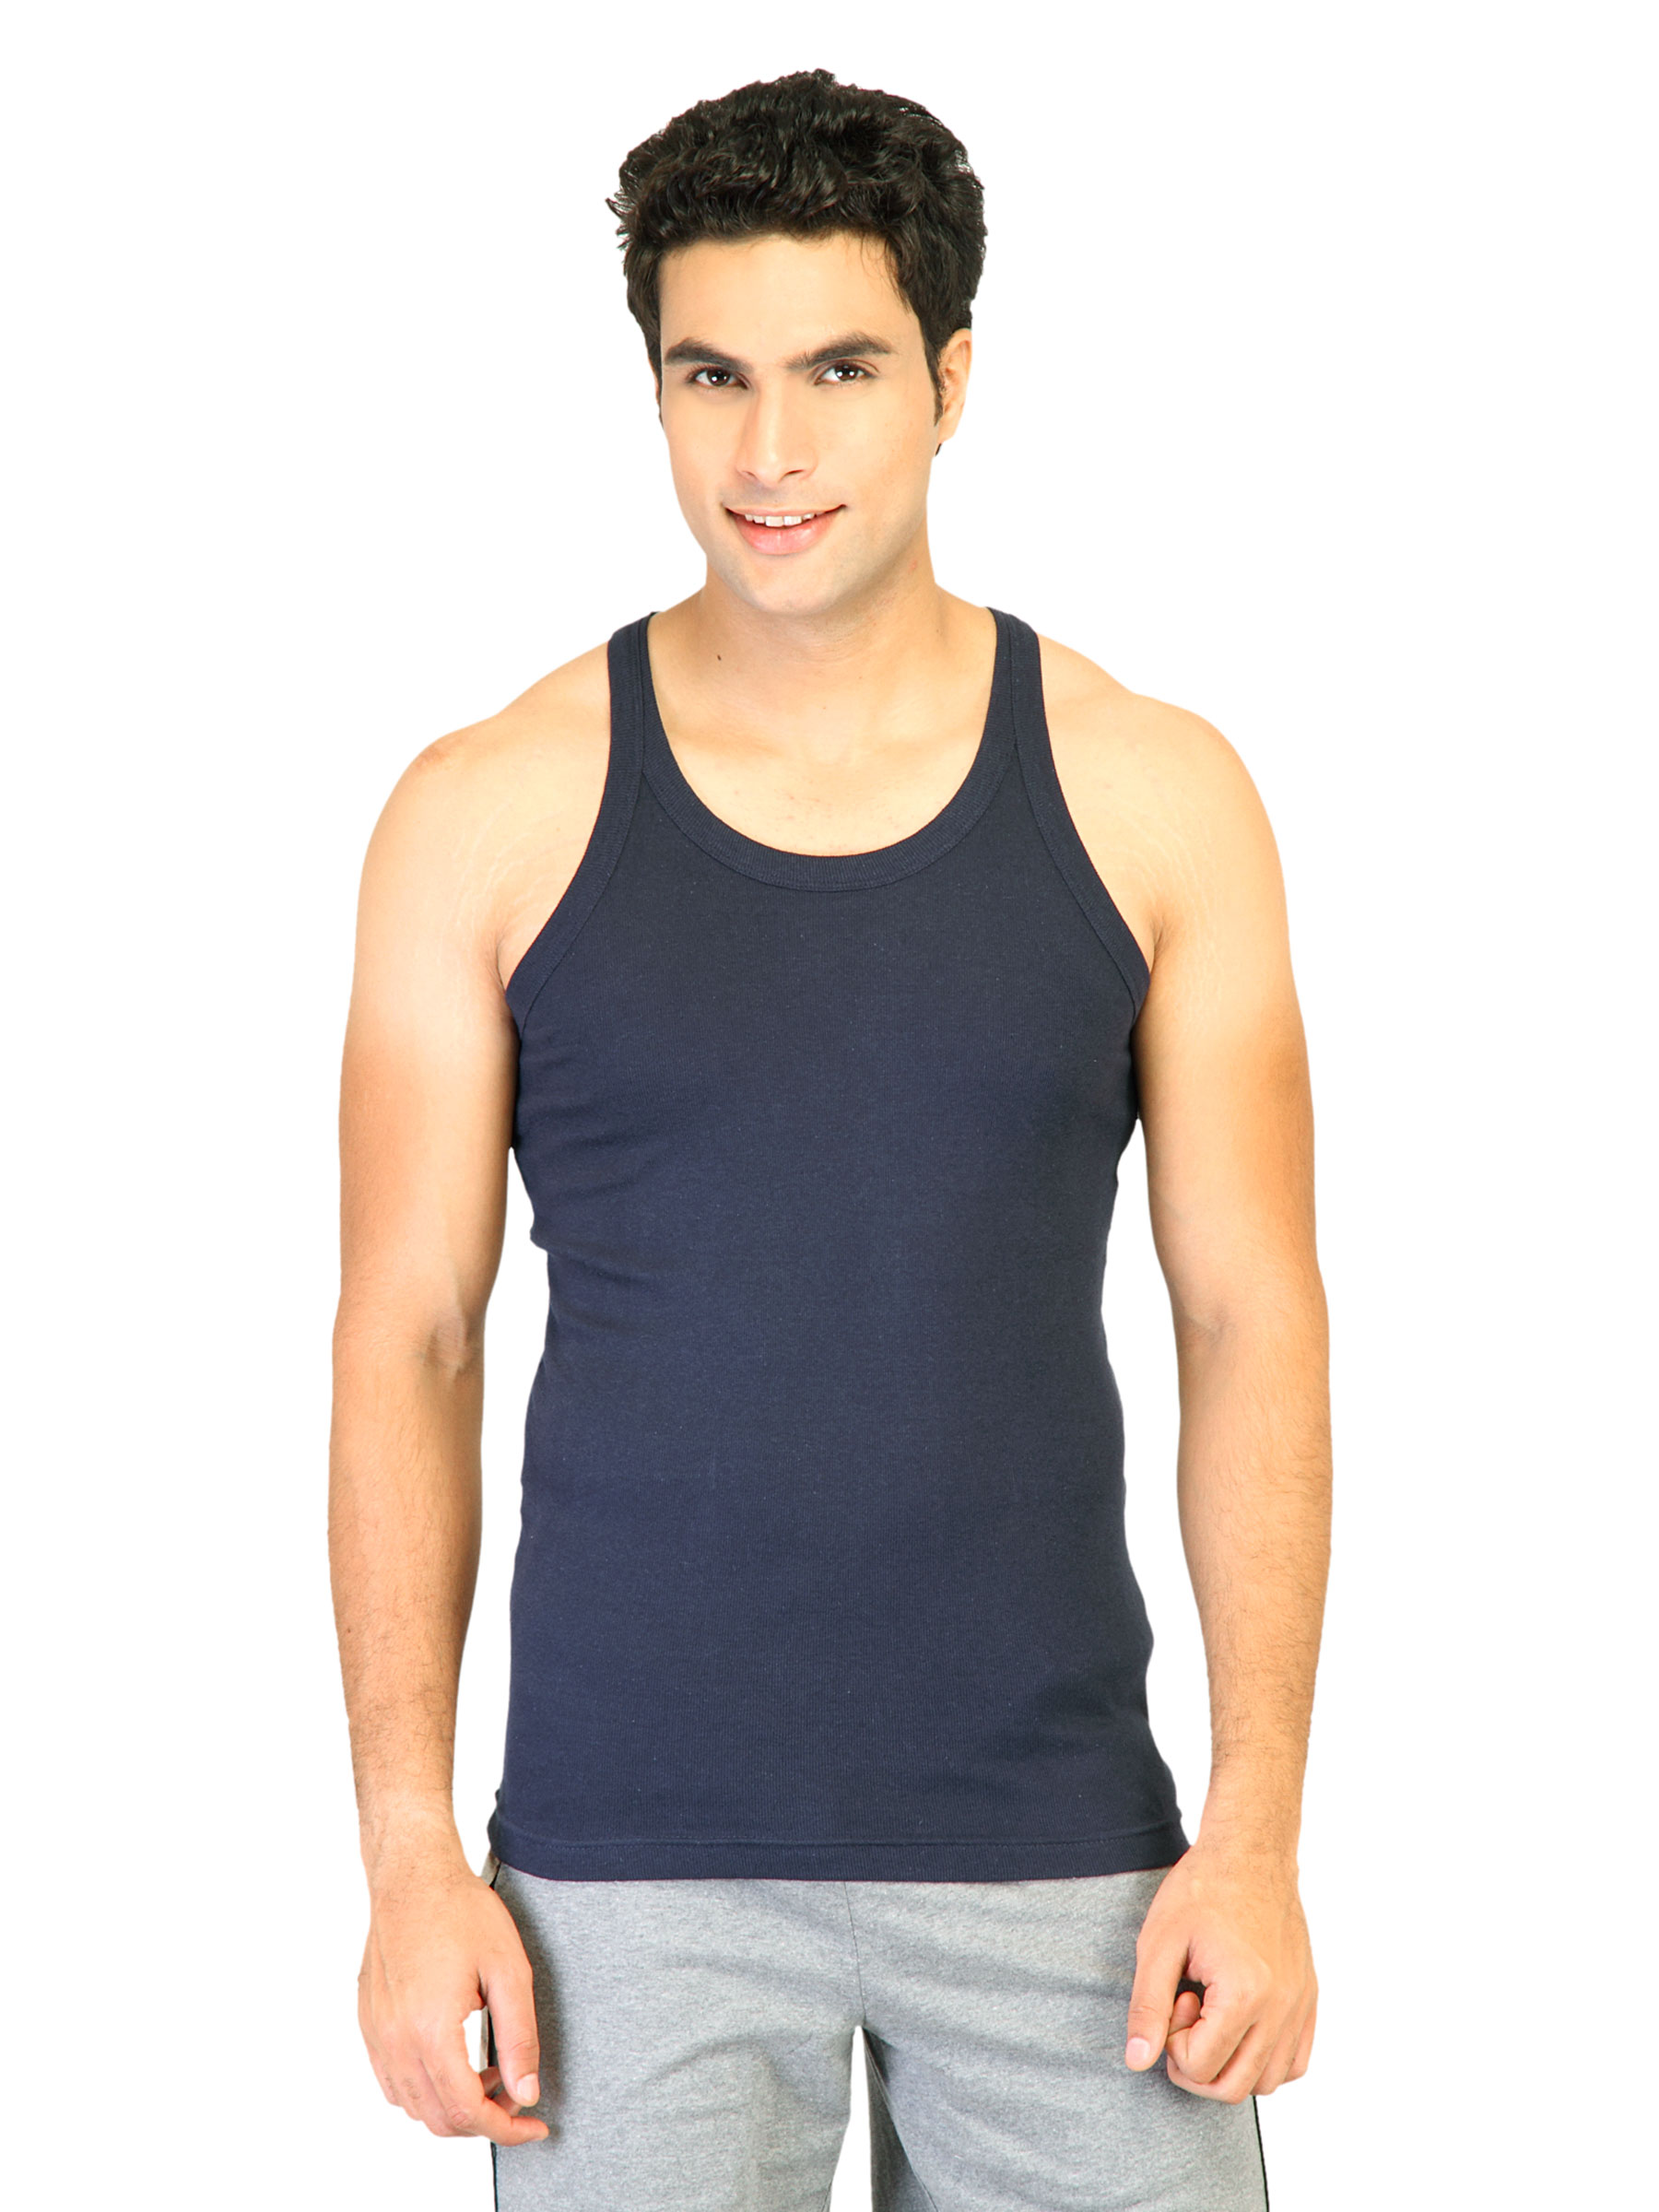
Hanes Men Racer Back Navy Blue Innerwear Vests
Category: Apparel / Innerwear / Innerwear Vests
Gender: Men
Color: Navy Blue
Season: Summer 2016
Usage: Casual